Homosexuality in ancient Greece

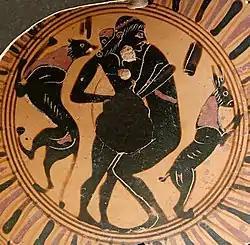
Intercrural sex between a young adult and a teenager. Fragment of a black-figure Attic cup. 550 – 525 BCE. Louvre

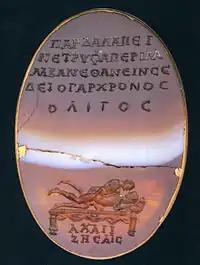
Sex between two males engraved on an agate gem with a Greek inscription. 1st century BCE

In classical antiquity, writers such as Herodotus, Plato, Xenophon, Athenaeus and many others explored aspects of homosexuality in Greek society. Among some elite circles this often took the form of pederasty, involving an adult man with an adolescent boy (marriages in Ancient Greece between men and women were also age structured, with men in their thirties commonly taking wives in their early teens). Certain city-states allowed it while others were ambiguous or prohibited it. Sexual relationships between adult men did exist, though it is possible at least one member of each of these relationships flouted social conventions by assuming a passive sexual role. It is unclear how such relations between same-sex partners were regarded in the general society, especially for women, but examples do exist as far back as the time of Sappho.